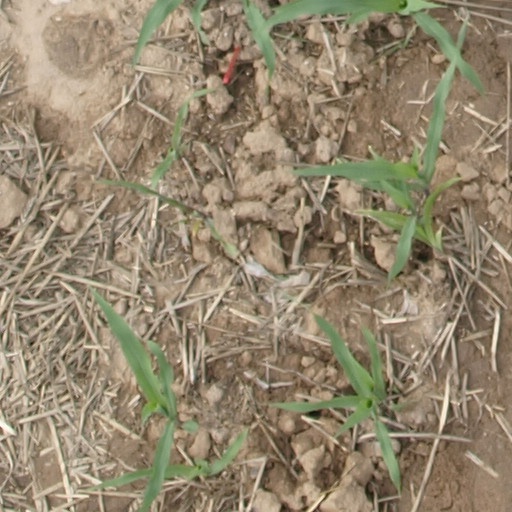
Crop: maize; corn